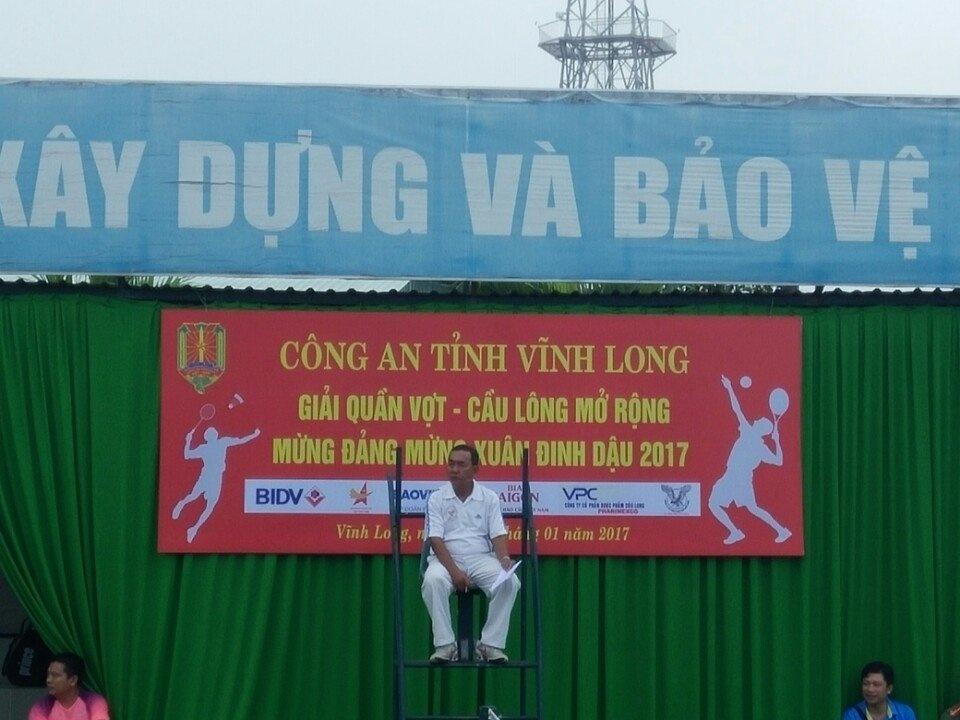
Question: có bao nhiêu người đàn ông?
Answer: có ba người